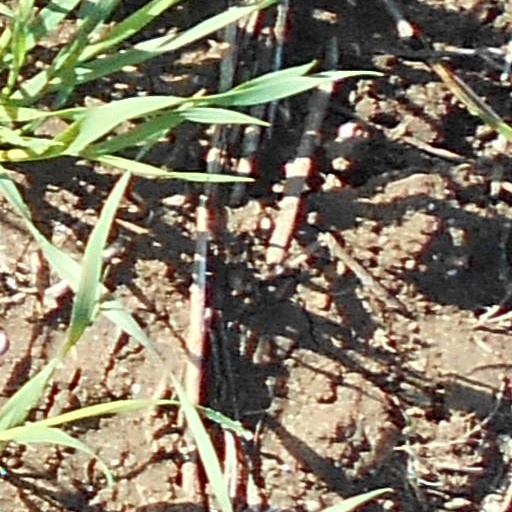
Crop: wheat